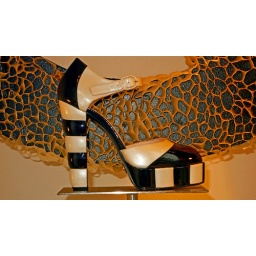
Chanel shoe in window photo 294